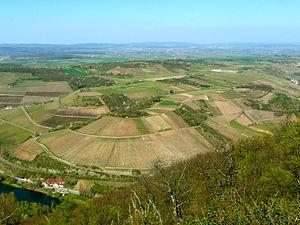
Schloßböckelheim et Niederhausen an der Nahe - le vignoble Hermannshöhle vu depuis le Lemberg à 422 m, vers le nord
Niederhausen est une municipalité allemande située dans le land de Rhénanie-Palatinat et l'Arrondissement de Bad Kreuznach.